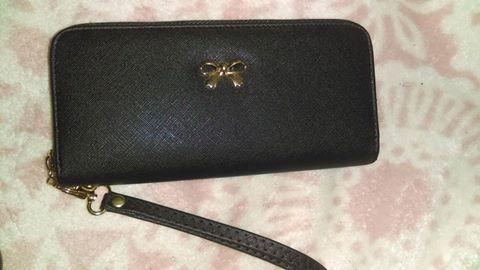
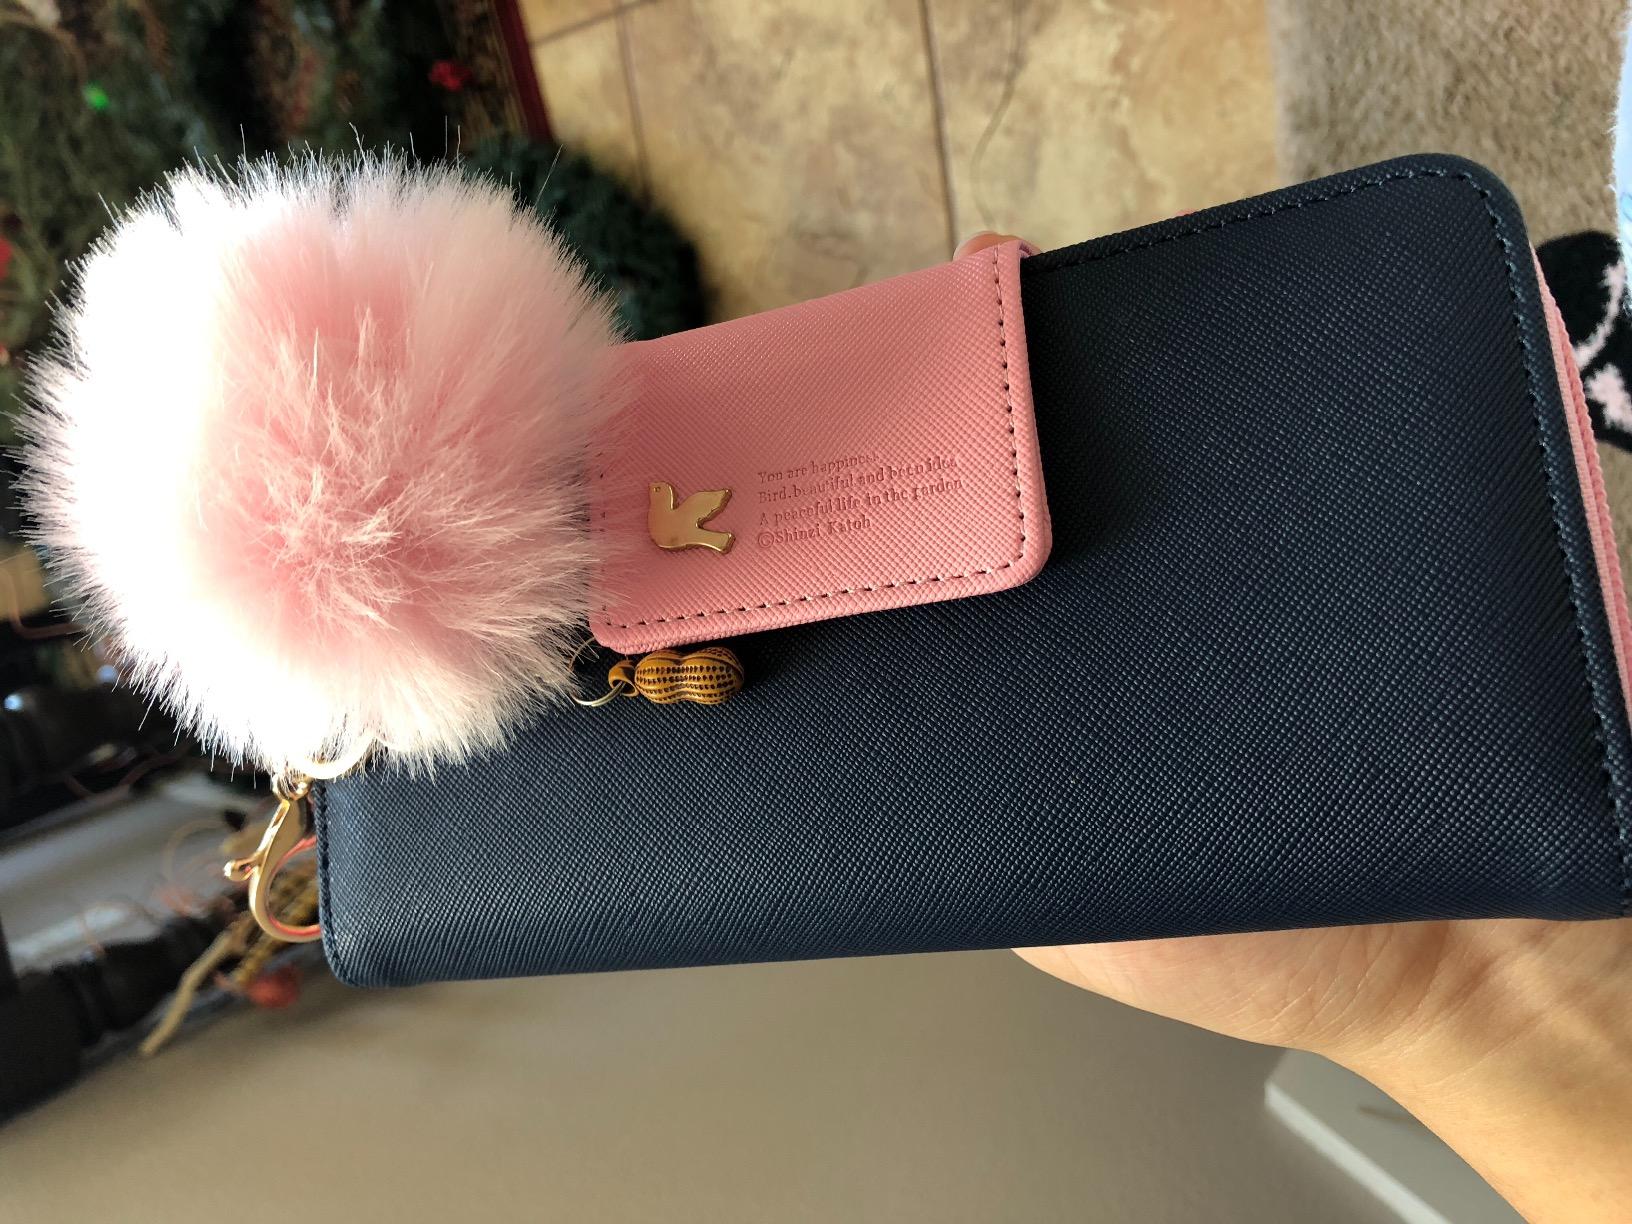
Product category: accessories_handbag
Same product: no